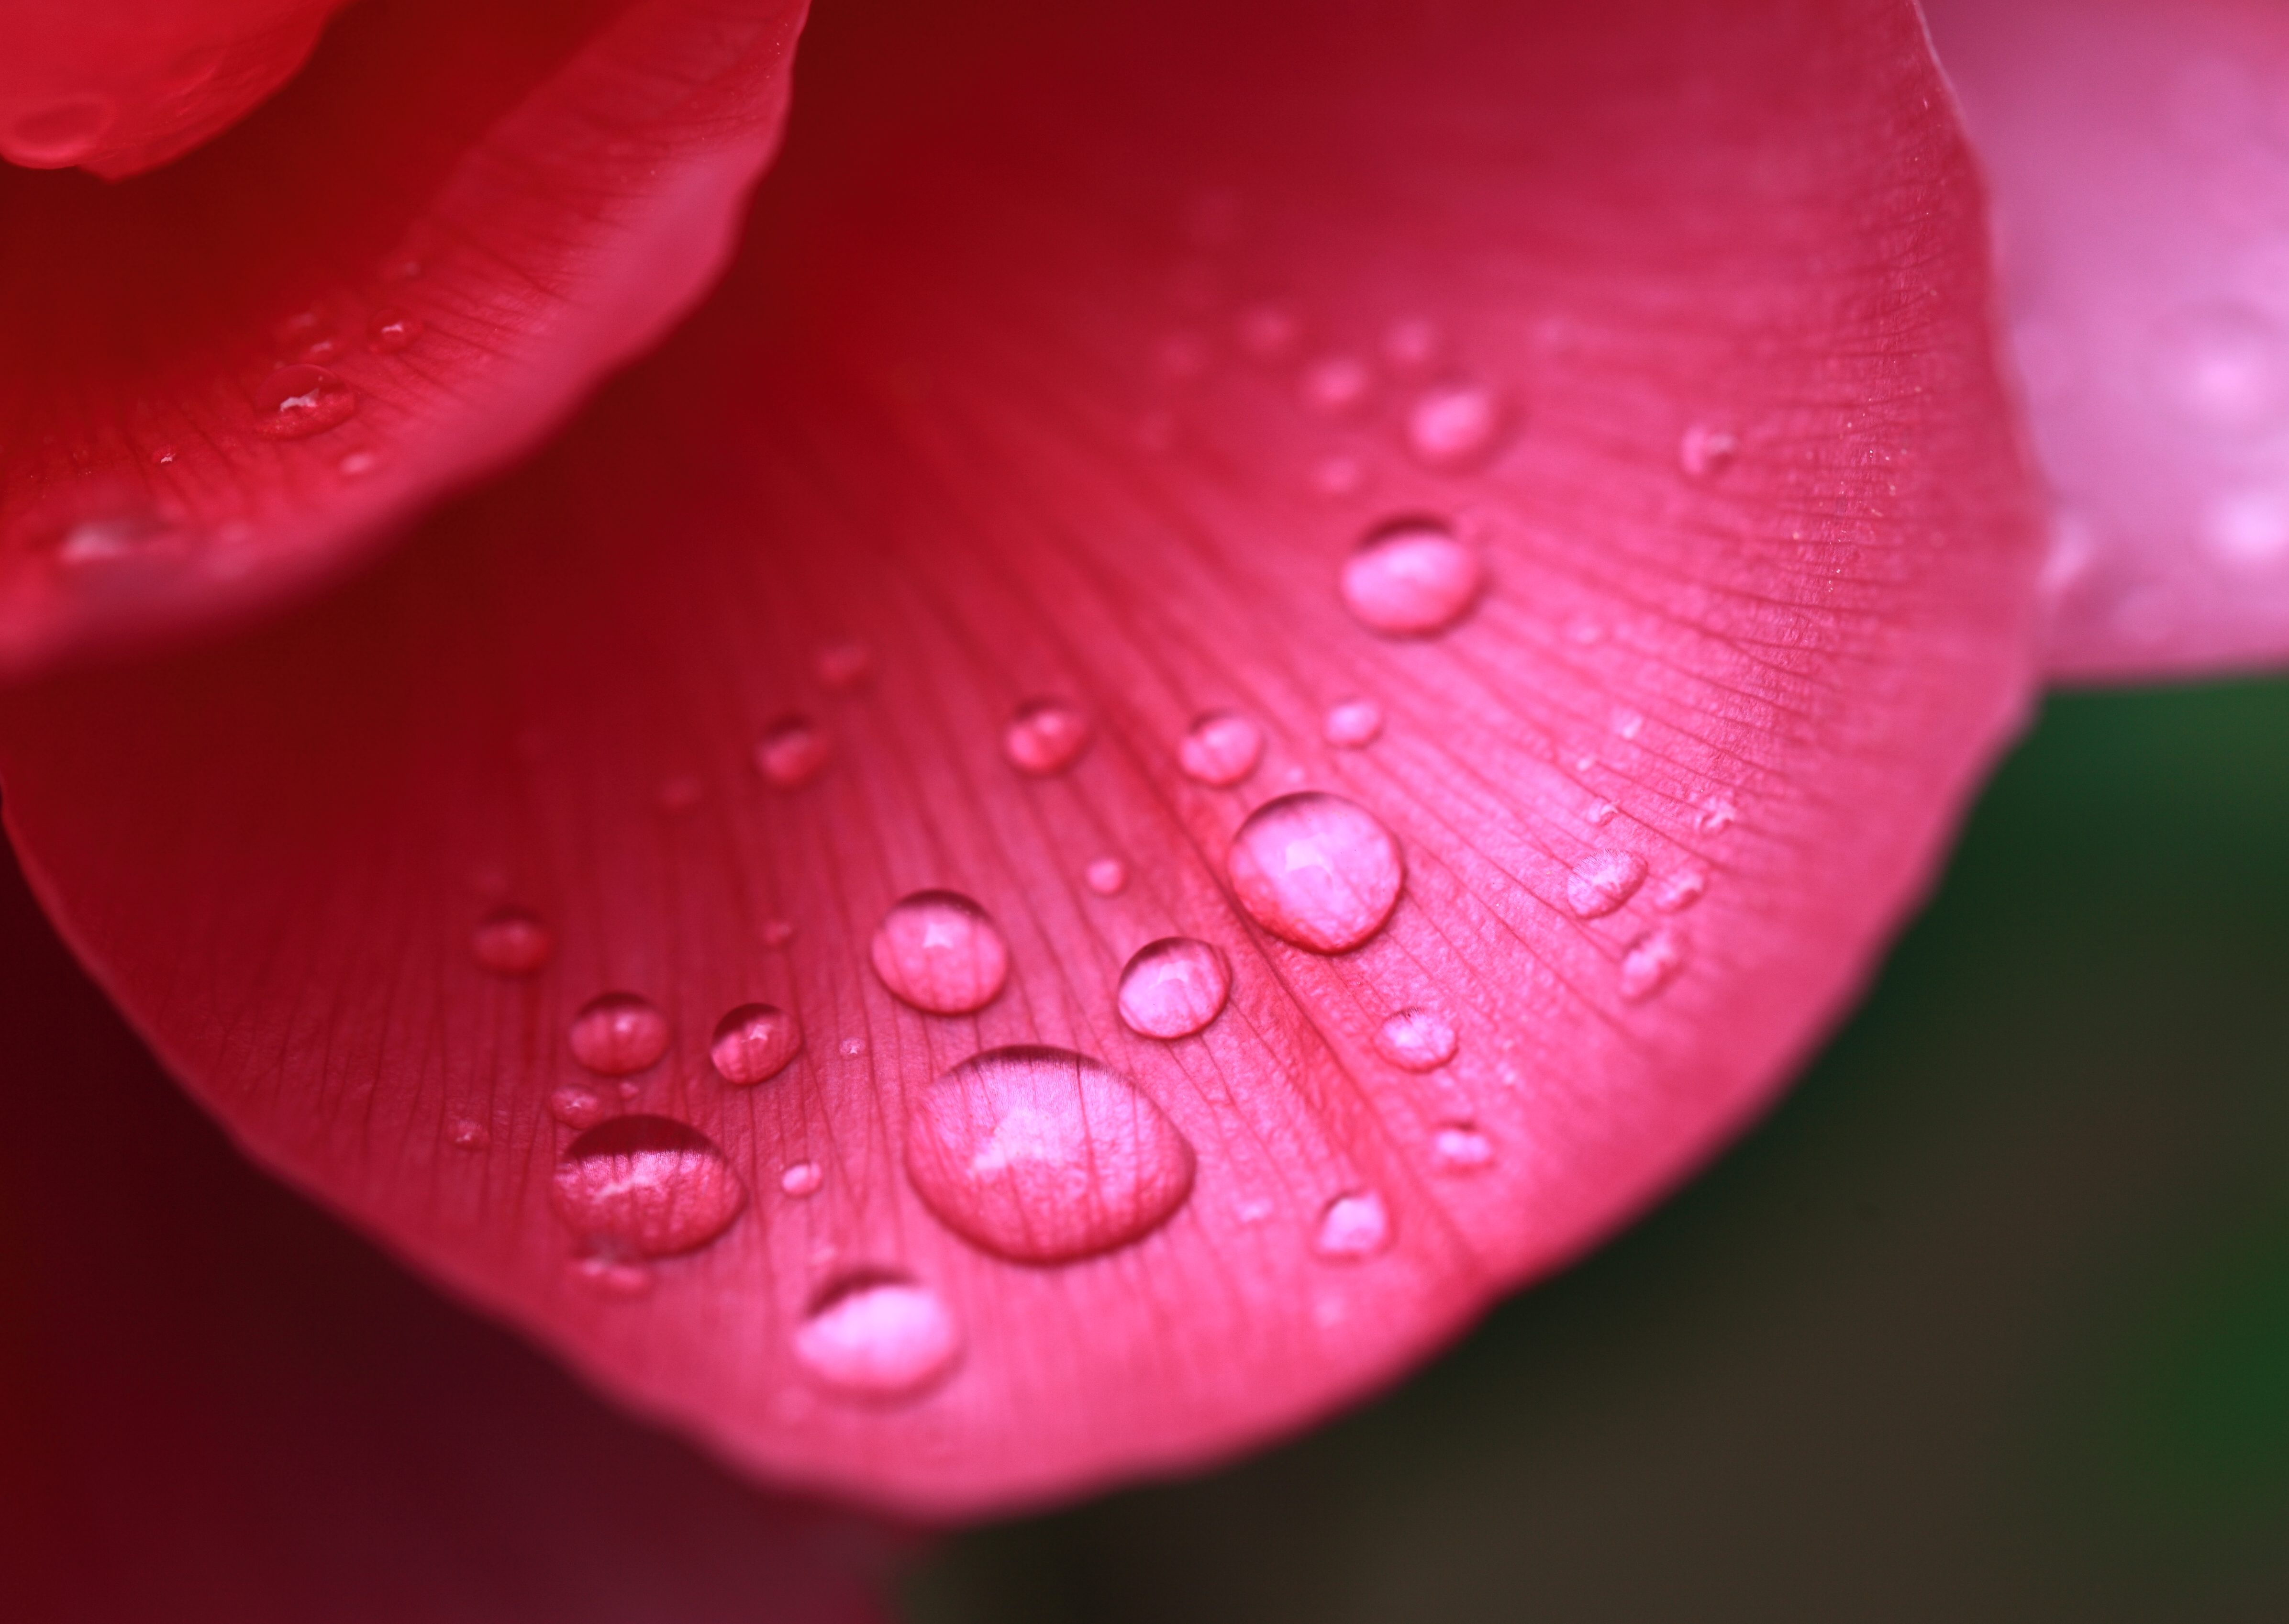
drop, dew, plant, photography, leaf, flower, petal, high, red, pink, mouth, close up, temple, 5d, hires, organ, markii, hi, res, resolution, chiba, peony, paeonia, suffruticosa, kannonji, moisture, macro photography, flowering plant, plant stem, land plant